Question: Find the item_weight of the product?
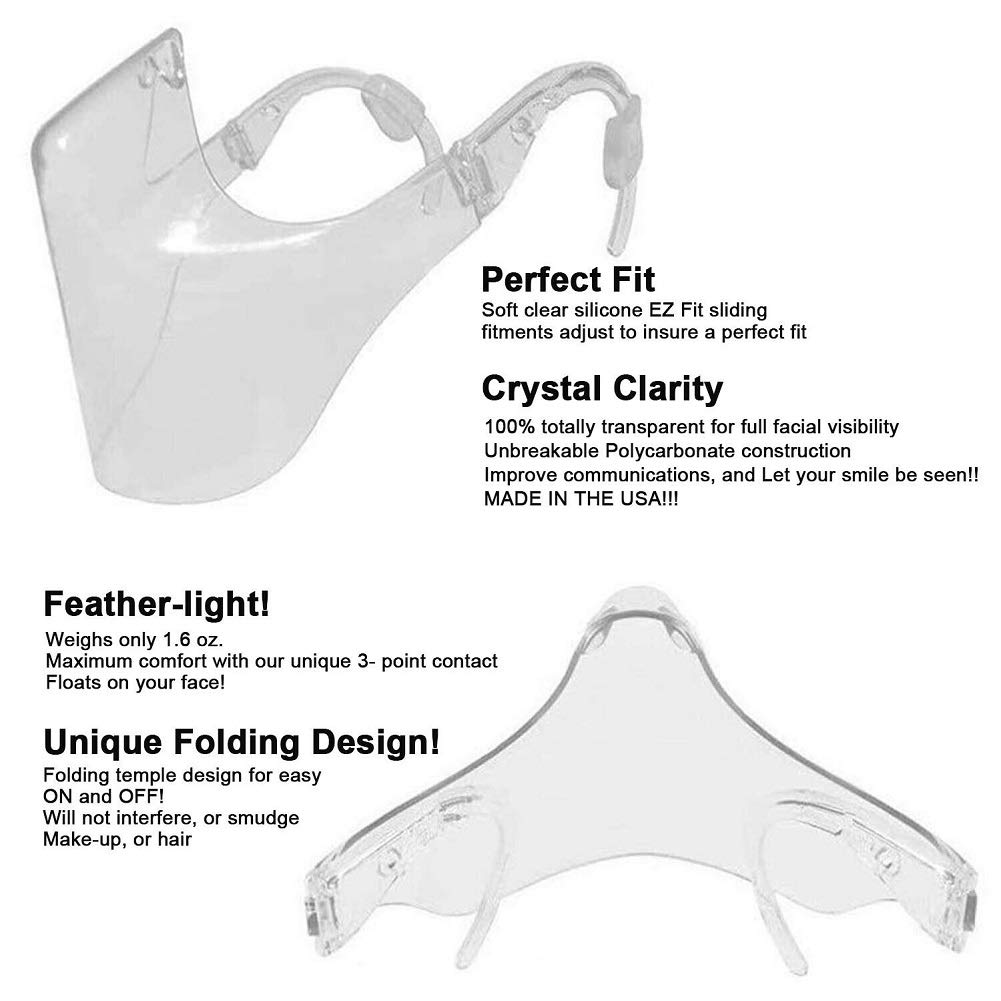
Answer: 1.6 ounce